Brass Buttons

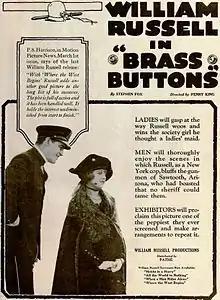
Advertisement

Brass Buttons is a 1919 American silent comedy Western film directed by Henry King, and starring William Russell, Eileen Percy, and Helen Howard. A New York cop in Arizona tackles a gang of criminals.